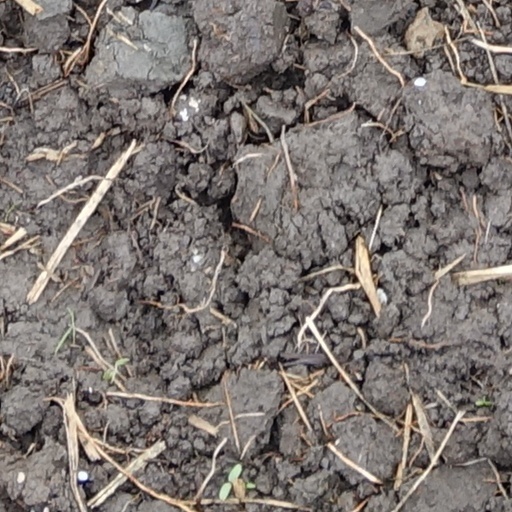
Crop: wheat